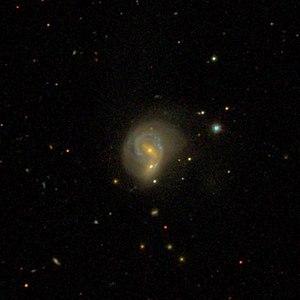
NGC 5747 est une galaxie en interaction en forme de spirale de magnitude 13,6 de séquence de Hubble Sa + Sb dans la constellation du Bouvier et située à environ 399 millions années-lumière de la Voie lactée.